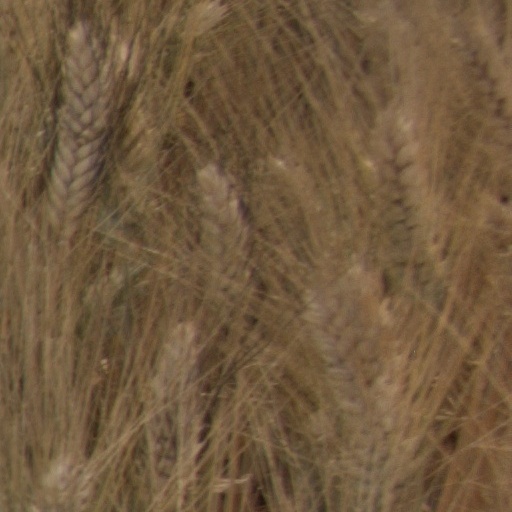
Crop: wheat